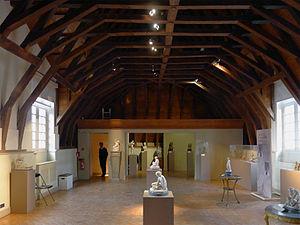
Musée Cognac-Jay (Hôtel de Donon)
Le musée Cognacq-Jay est un musée municipal de la ville de Paris présentant une collection d'œuvres et d'objets d'art du XVIIIᵉ siècle issue du legs d'Ernest Cognacq.